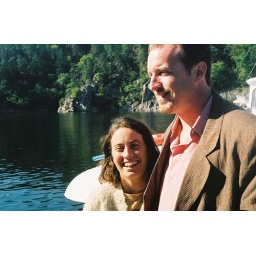
After the wedding, on the boat by the castle